Paddy Ryan

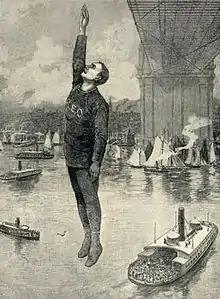
Odlum jumps from the bridge

Ryan was one of a party of gentlemen entertained by Robert Emmet Odlum, brother of women's rights activist Charlotte Smith, on the morning of 19 May 1885, the day he jumped from the Brooklyn Bridge and was killed, though his intention was merely to prove that the jump could be made safely. Ryan assisted in unsuccessful resuscitation efforts.